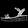
Label: Sandal